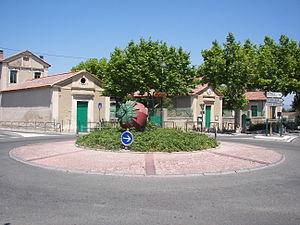
Photo prise par moi même le 21 Juin 2008 à Velleron (Vaucluse)
La cuisine comtadine et vauclusienne est avant tout tributaire, dès le XIVᵉ siècle de l'installation des papes à Avignon. Elle n'en a pas moins évolué au cours des siècles suivants, tout comme la cuisine provençale en particulier, avec l'arrivée des produits comestibles du Nouveau Monde.
Velleron est une commune française, située dans le département de Vaucluse en région Provence-Alpes-Côte d'Azur. Elle fait partie du Grand Avignon.
La cuisine provençale est une cuisine traditionnelle qui allie une grande diversité de produits de Provence méditerranéenne. Elle est historiquement avant tout tributaire, dès le Moyen Âge, de la prise du pouvoir des comtes de Provence dans le royaume de Naples, après la bataille de Bénévent en 1266, puis de l'installation des papes à Avignon. Elle n'en a pas moins évolué au cours des siècles suivants, en particulier avec l'arrivée des produits comestibles du Nouveau Monde.
La cuisine occitane est une cuisine diversifiée qui a des traits caractéristiques de la cuisine méditerranéenne, mais se différencie des cuisines catalane et italienne. En raison de la taille de l'Occitanie et la grande variété de ses terroirs, allant des Pyrénées aux Alpes, de la côte méditerranéenne au Massif central qu'elle englobe majoritairement, c'est une cuisine très variée mais, au-delà de la traditionnelle partition entre l'usage de la graisse de canard au sud ouest et de l'huile d'olive au sud-est, il existe un certain nombre de traits communs à l'ensemble de ce territoire et l'opposant parfois nettement au reste de la France.